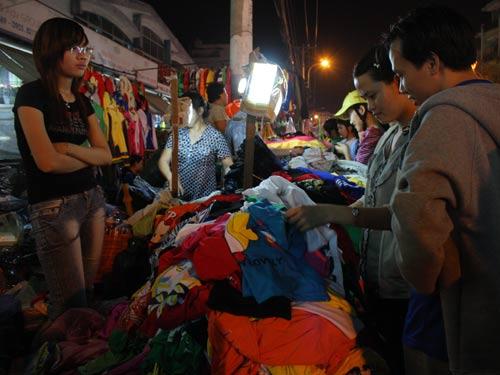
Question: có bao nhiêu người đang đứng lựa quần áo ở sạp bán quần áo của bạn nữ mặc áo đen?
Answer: hai người